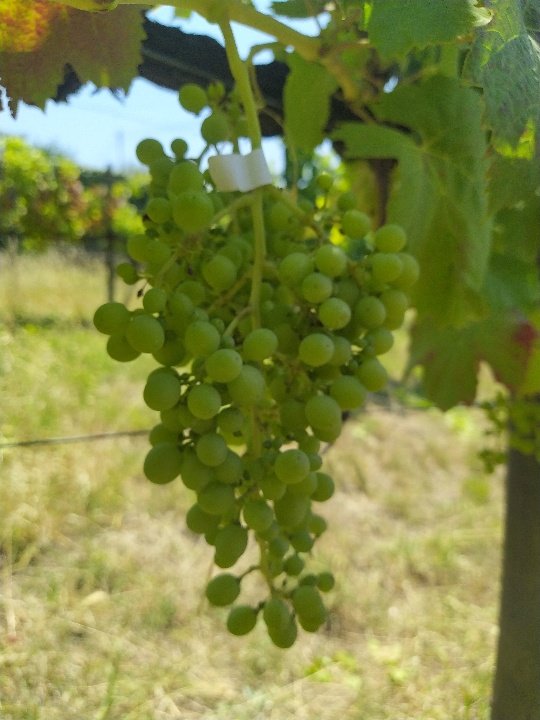
Berries visible: 93
Grape clusters: 1